Key finder

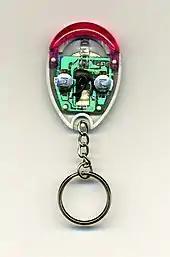
Interior of a sound-based key finder

Early models of key finder were sound-based, and listened for a clap or whistle (or a sequence of same), then beeped for the user to find them. Determining what was a clap or a whistle proved difficult, resulting in poor performance and false alarms. Because of this low quality and unreliability, these early key finders were soon discarded and were unpopular for serious needs.